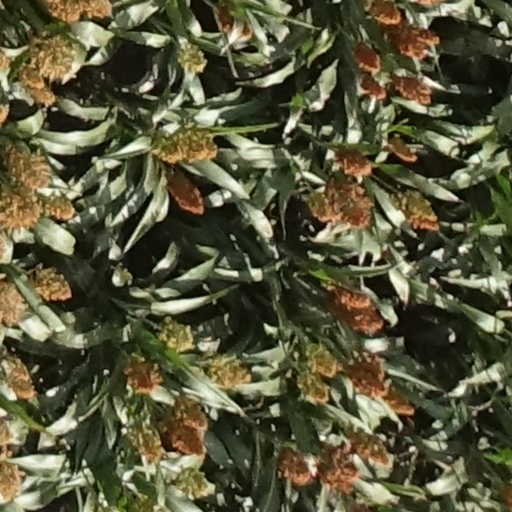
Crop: sorghum